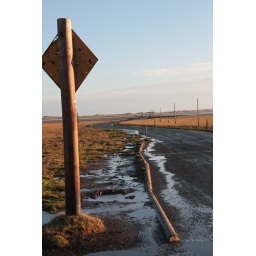
Causeway to Holy Island off Scotland. Here the water washes over the road with each high tide.